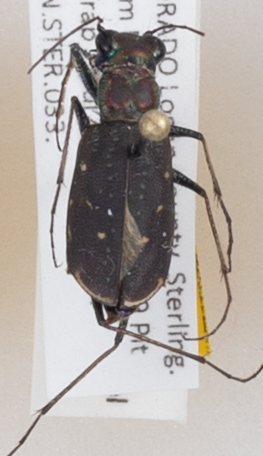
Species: Cicindela punctulata
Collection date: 2014-07-08
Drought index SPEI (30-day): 0.568
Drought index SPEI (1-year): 0.646
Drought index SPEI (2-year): -0.968